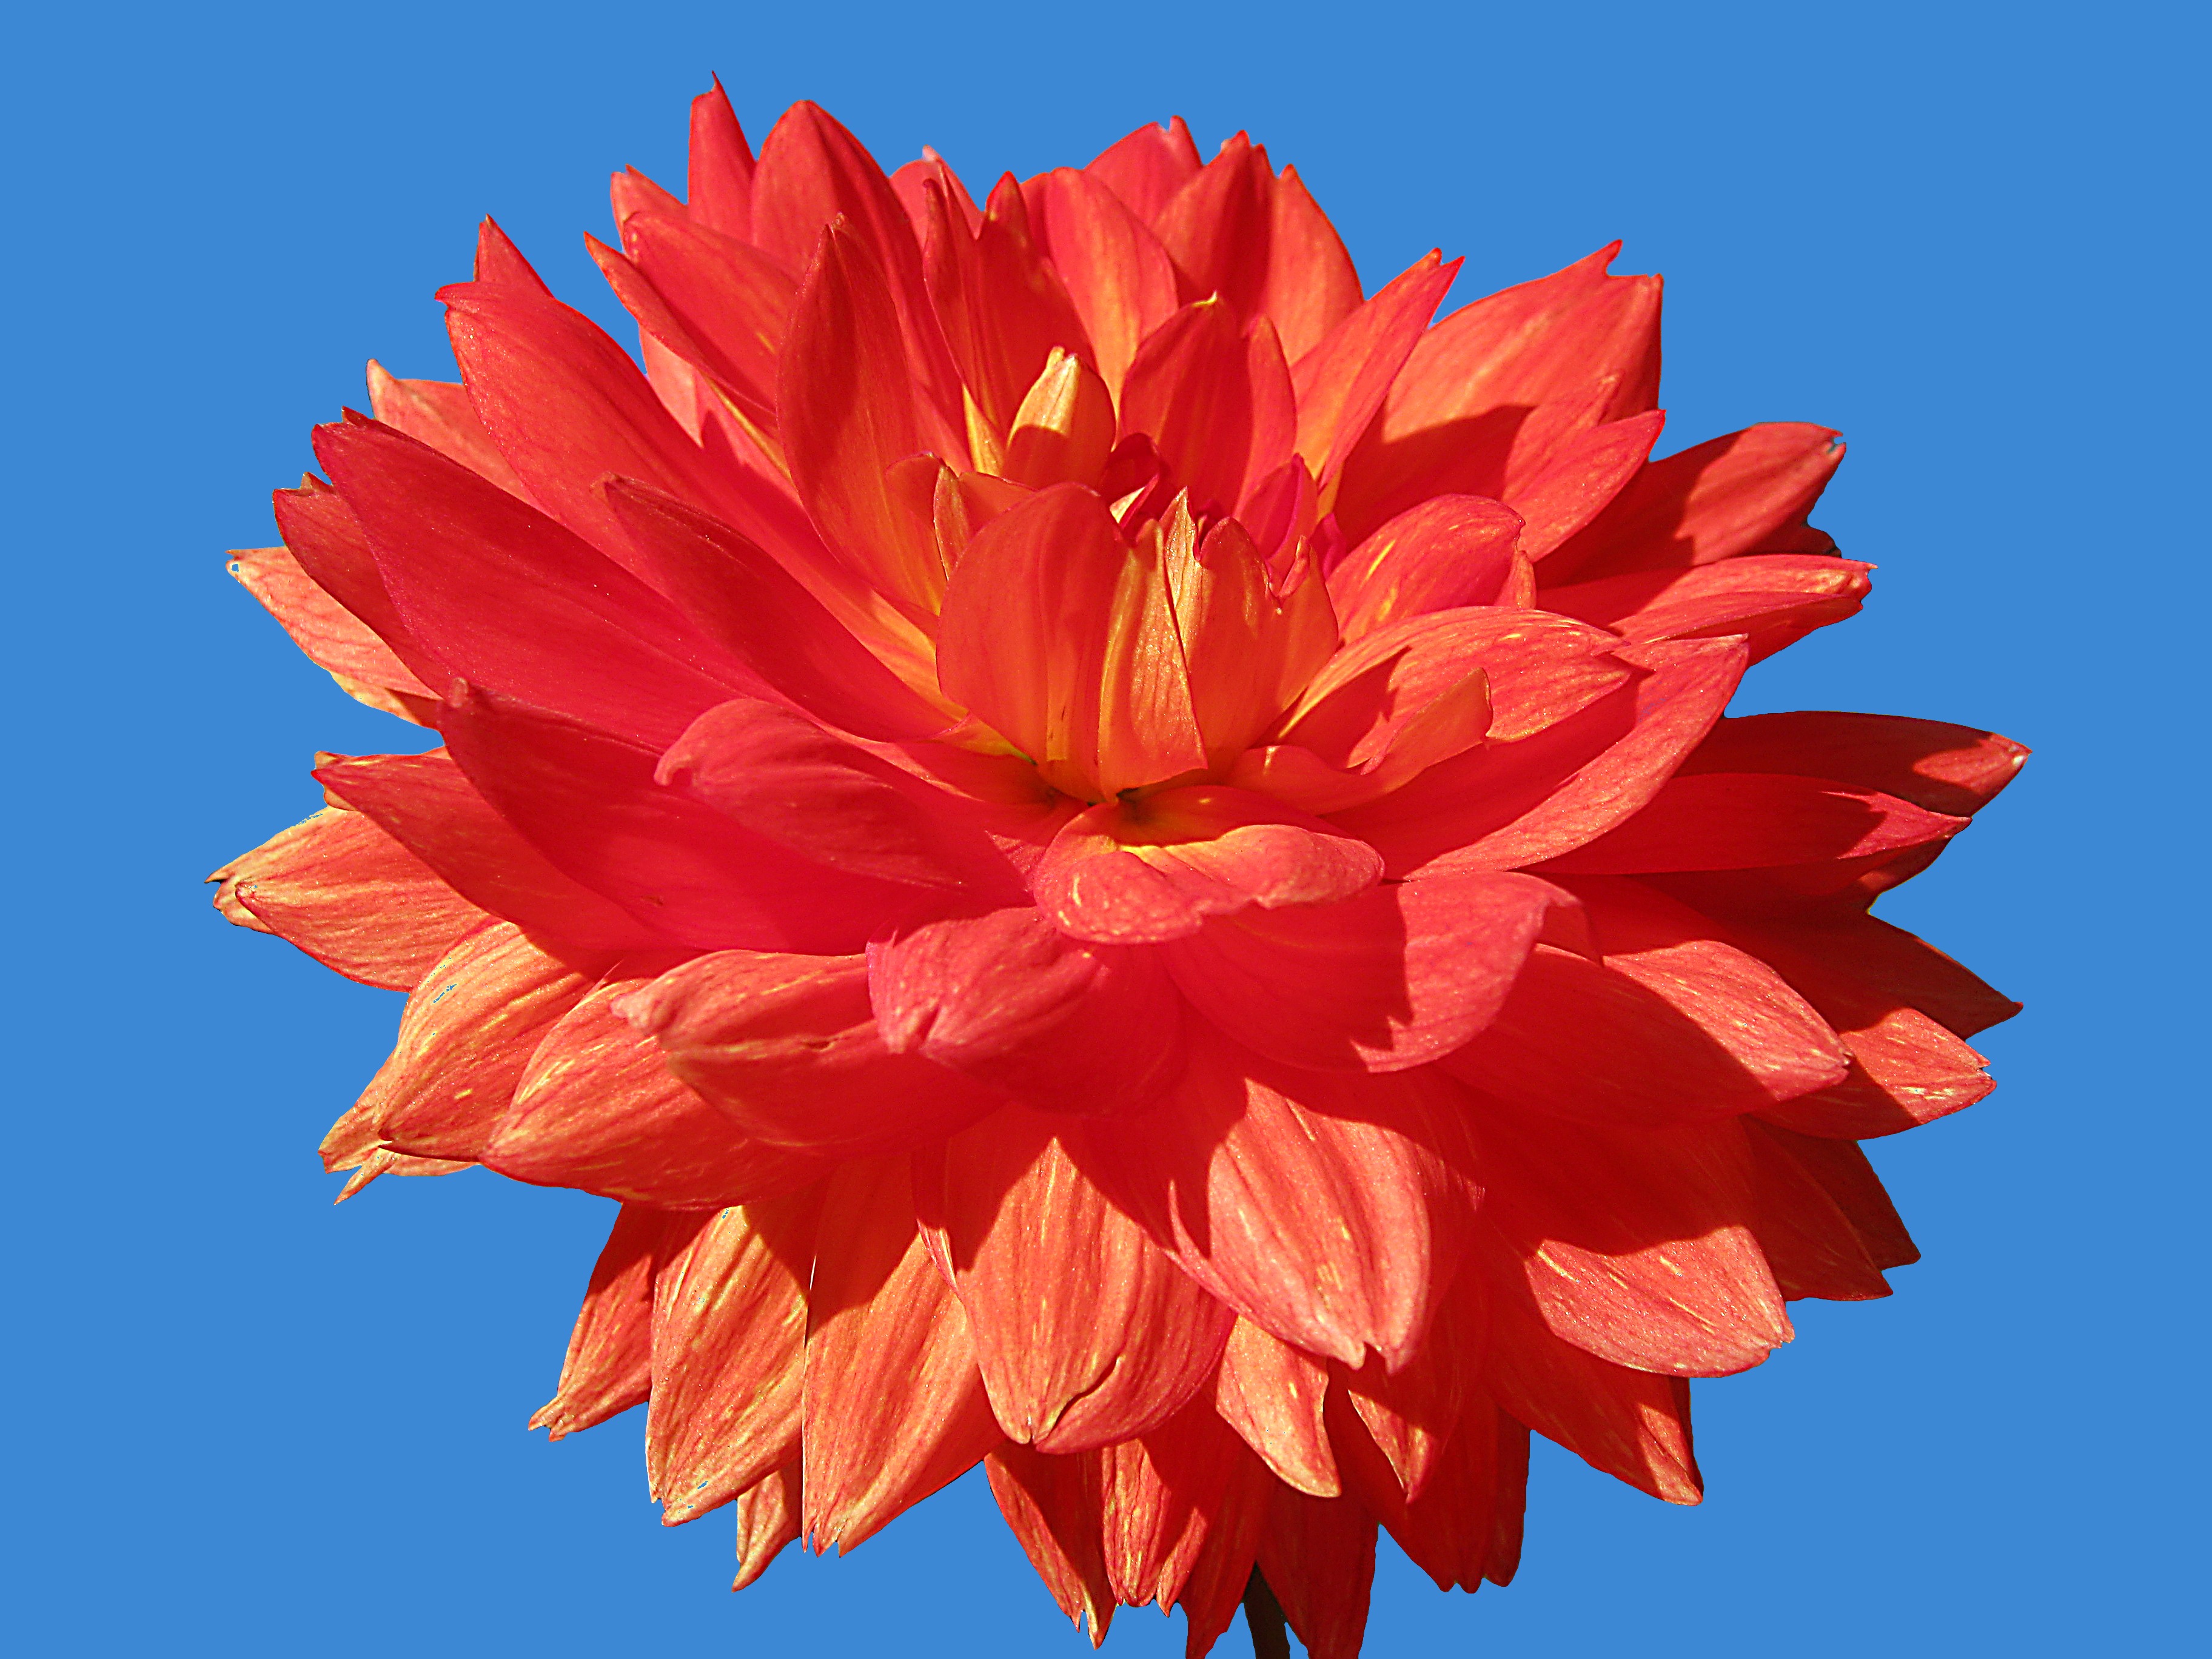
plant, flower, petal, isolated, red, flowers, dahlia, bright, flowering plant, daisy family, plant stem, land plant